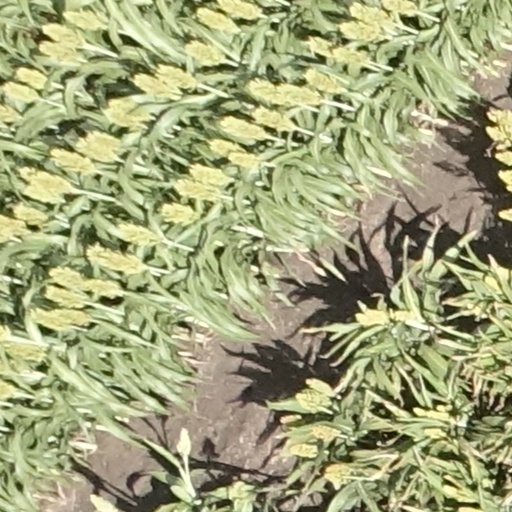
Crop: sorghum